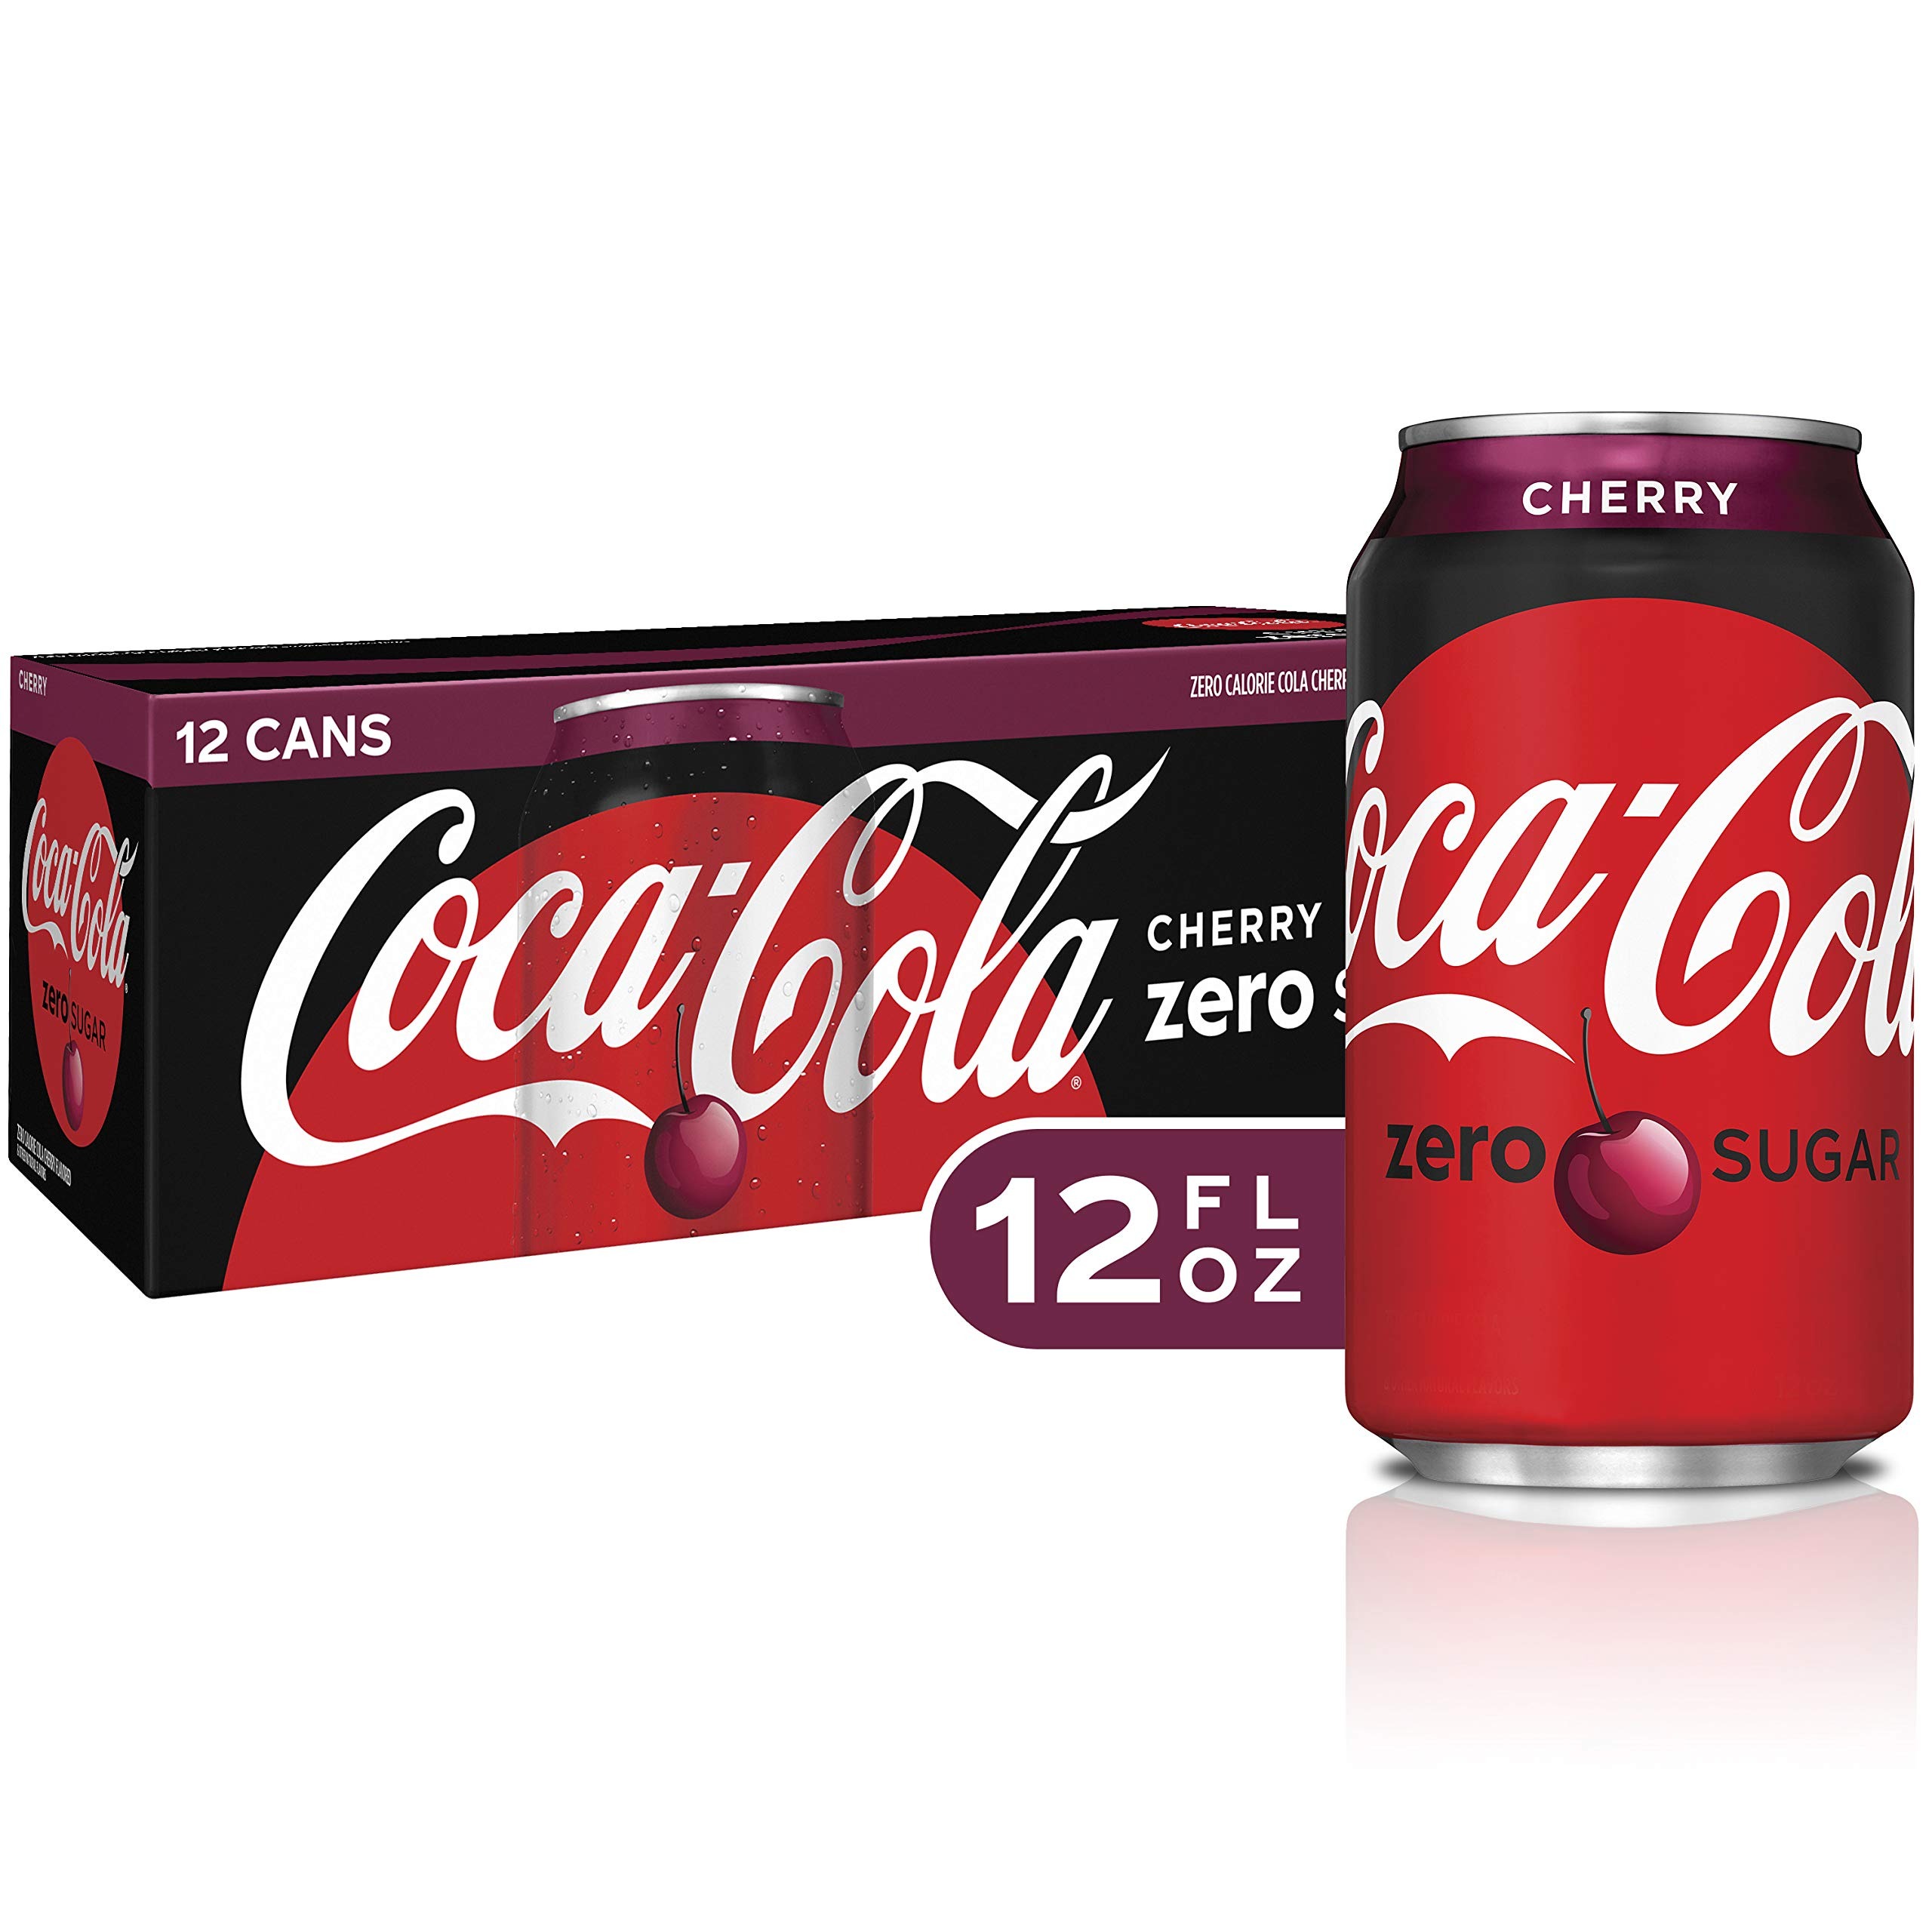
Item Name: Coca-Cola Zero Cherry Diet Soda Soft Drink, 12 fl oz, 12 Pack
Bullet Point 1: Delicious combination of coca-cola zero sugar and cherry flavor
Bullet Point 2: Zero sugar in every sip
Bullet Point 3: 34 mg of caffeine in each 12 oz serving
Bullet Point 4: 12 fl oz in each can
Bullet Point 5: This sparkling beverage is best enjoyed ice-cold for maximum refreshment
Value: 144.0
Unit: Fl Oz

Price: 8.39